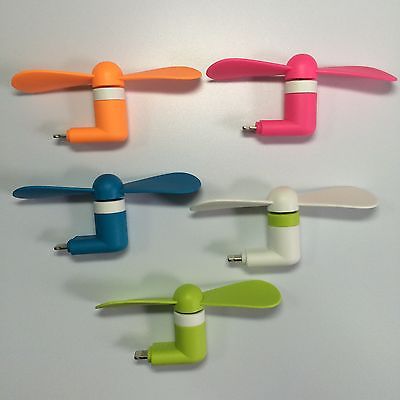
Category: fan